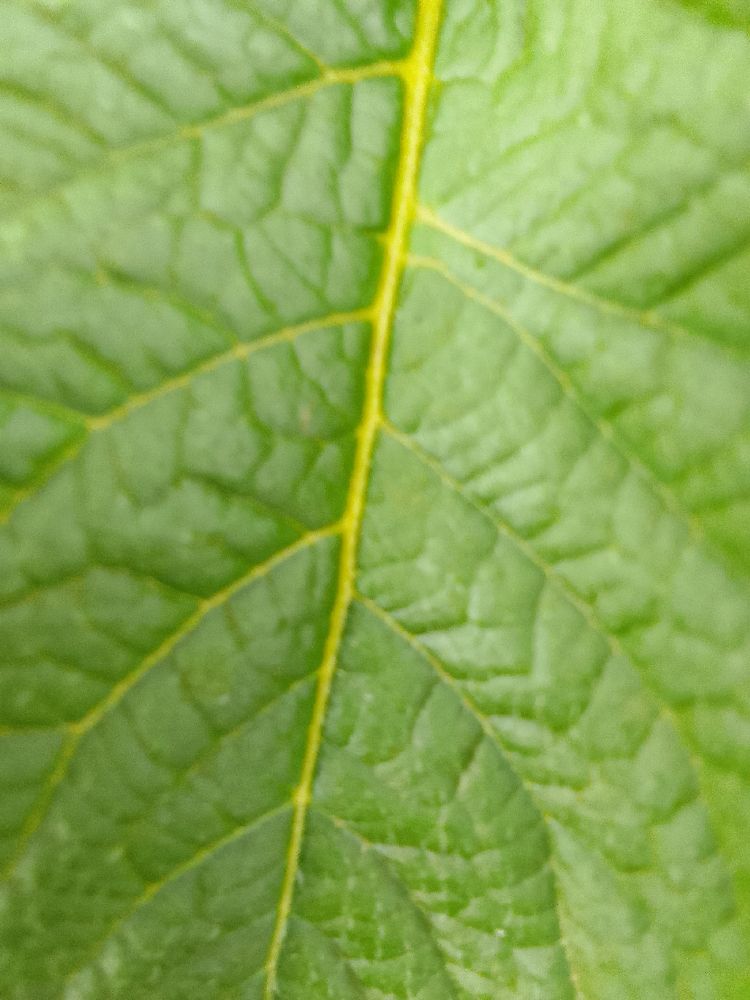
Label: Healthy